Carbon–hydrogen bond activation

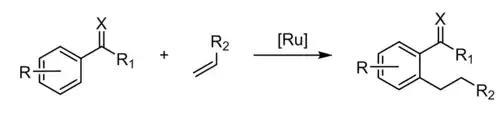
Murai reaction; X = directing group.

In such systems, the sample is illuminated with UV-light, which excites the metal center, leading to ligand dissociation. This dissociation creates a highly reactive, electron deficient 16-electron intermediate, with a vacant coordination site. This species then binds to an alkane molecule, forming a σ-complex (coordination of a C-H bond). In a third step, the metal atom inserts into the C-H bond, cleaving it and yielding the alkyl (or aryl) metal hydride.